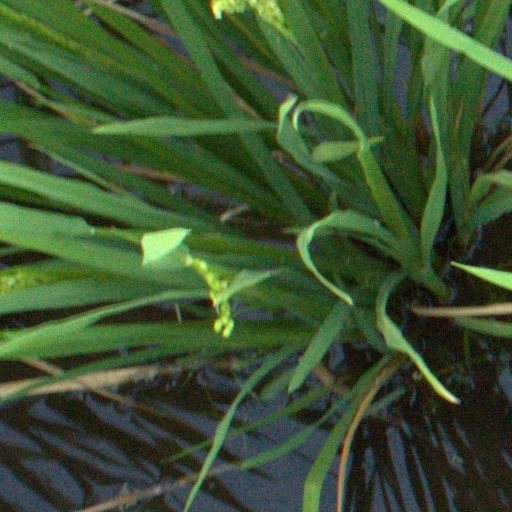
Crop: rice